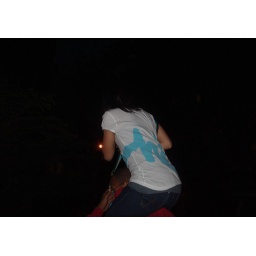
shirt screen printed by me :]